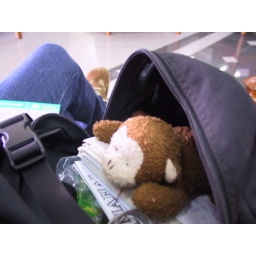
monkey in my bag at the kerela amhedabad airport